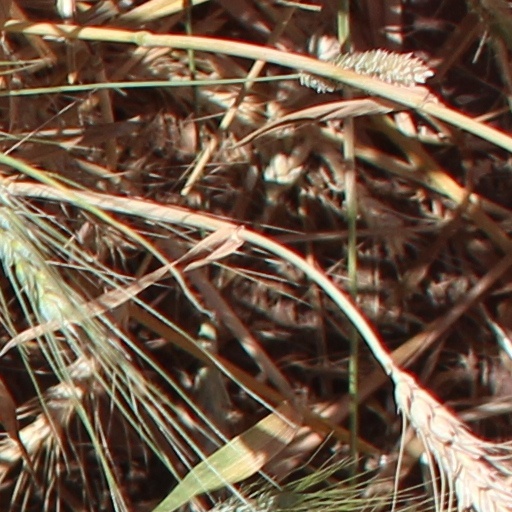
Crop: wheat